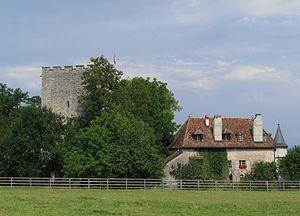
Cette liste présente les biens culturels d'importance nationale dans le canton de Fribourg. Cette liste correspond à l'édition 2009 de l'Inventaire Suisse des biens culturels d'importance nationale pour le canton de Fribourg. Il est trié par commune et inclus : 205 bâtiments séparés, 14 collections, 18 sites archéologiques et un cas particulier.